Faujdarhat

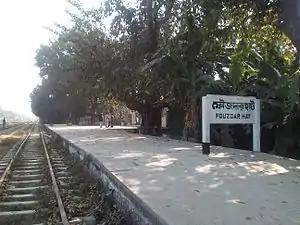
Faujdarhat Railway Station

It is well known as a ship breaking area, with one of the largest breaking yards in the world: Chittagong Ship Breaking Yard. There are several institutions here, including Faujdarhat Cadet College, the first cadet college of Bangladesh, established in 1958 in then East Pakistan.